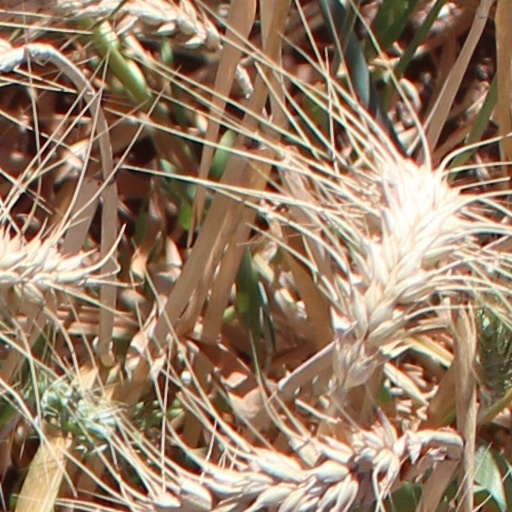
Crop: wheat